Franz Rühl

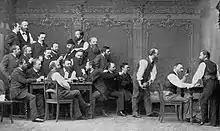
Rühl at a kegelabend of the "Vereins für wissenschaftliche Heilkunde" (University of Königsberg).

From 1872 up until his death, he published numerous articles in the scientific journal "Rheinisches Museum für Philologie". He was the editor of Alfred von Gutschmid's "Kleine Schriften" (5 volumes, 1889–1904), and after the death of Wilhelm Adolf Schmidt, he published Schmidt's "Handbuch der griechischen chronologie" ("Handbook of Greek chronology", 1888). Rühl's other noted works are as follows: